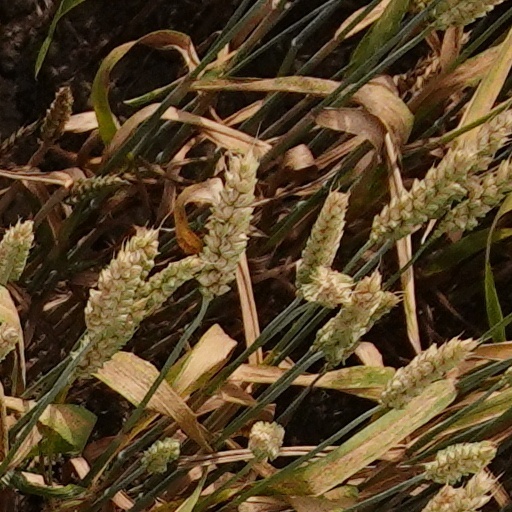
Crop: wheat